Lindsey Vonn

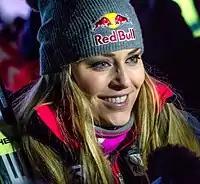
Vonn in February 2016

Vonn started the season by winning the three races contested by women in Lake Louise, Alberta (2 Downhill, 1 Super-G) for her third career victory. This brought her to 70 career World Cup wins, increasing her lead over the previous women's world record holder for most World Cup podiums by a woman (Austrian Annemarie Moser-Proell, 62 career victories) and with her 25th Super-G win, she passed Austrian Hermann Maier for most Super-G wins for either gender. In January, Vonn tied the record of Moser-Pröll for all-time downhill victories at 36 with a win at Altenmarkt-Zauchensee, Austria. Because poor snow conditions resulted in a shorter course, the race was uniquely held over two combined runs, similar to slalom and giant slalom races. Two weeks later in Cortina d'Ampezzo, Italy, Vonn broke Moser-Pröll's record with her 37th downhill victory.